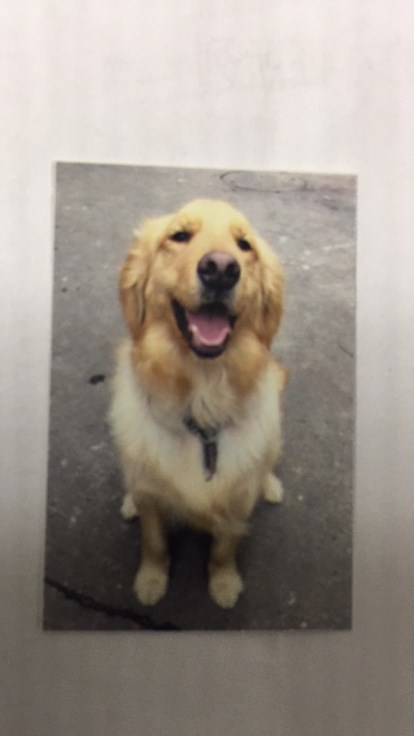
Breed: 5355-n000126-golden_retriever